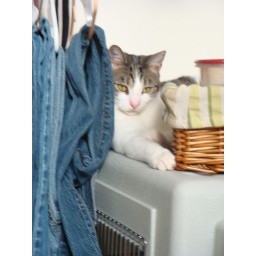
stupid dog treats ... sitting in my basket ...